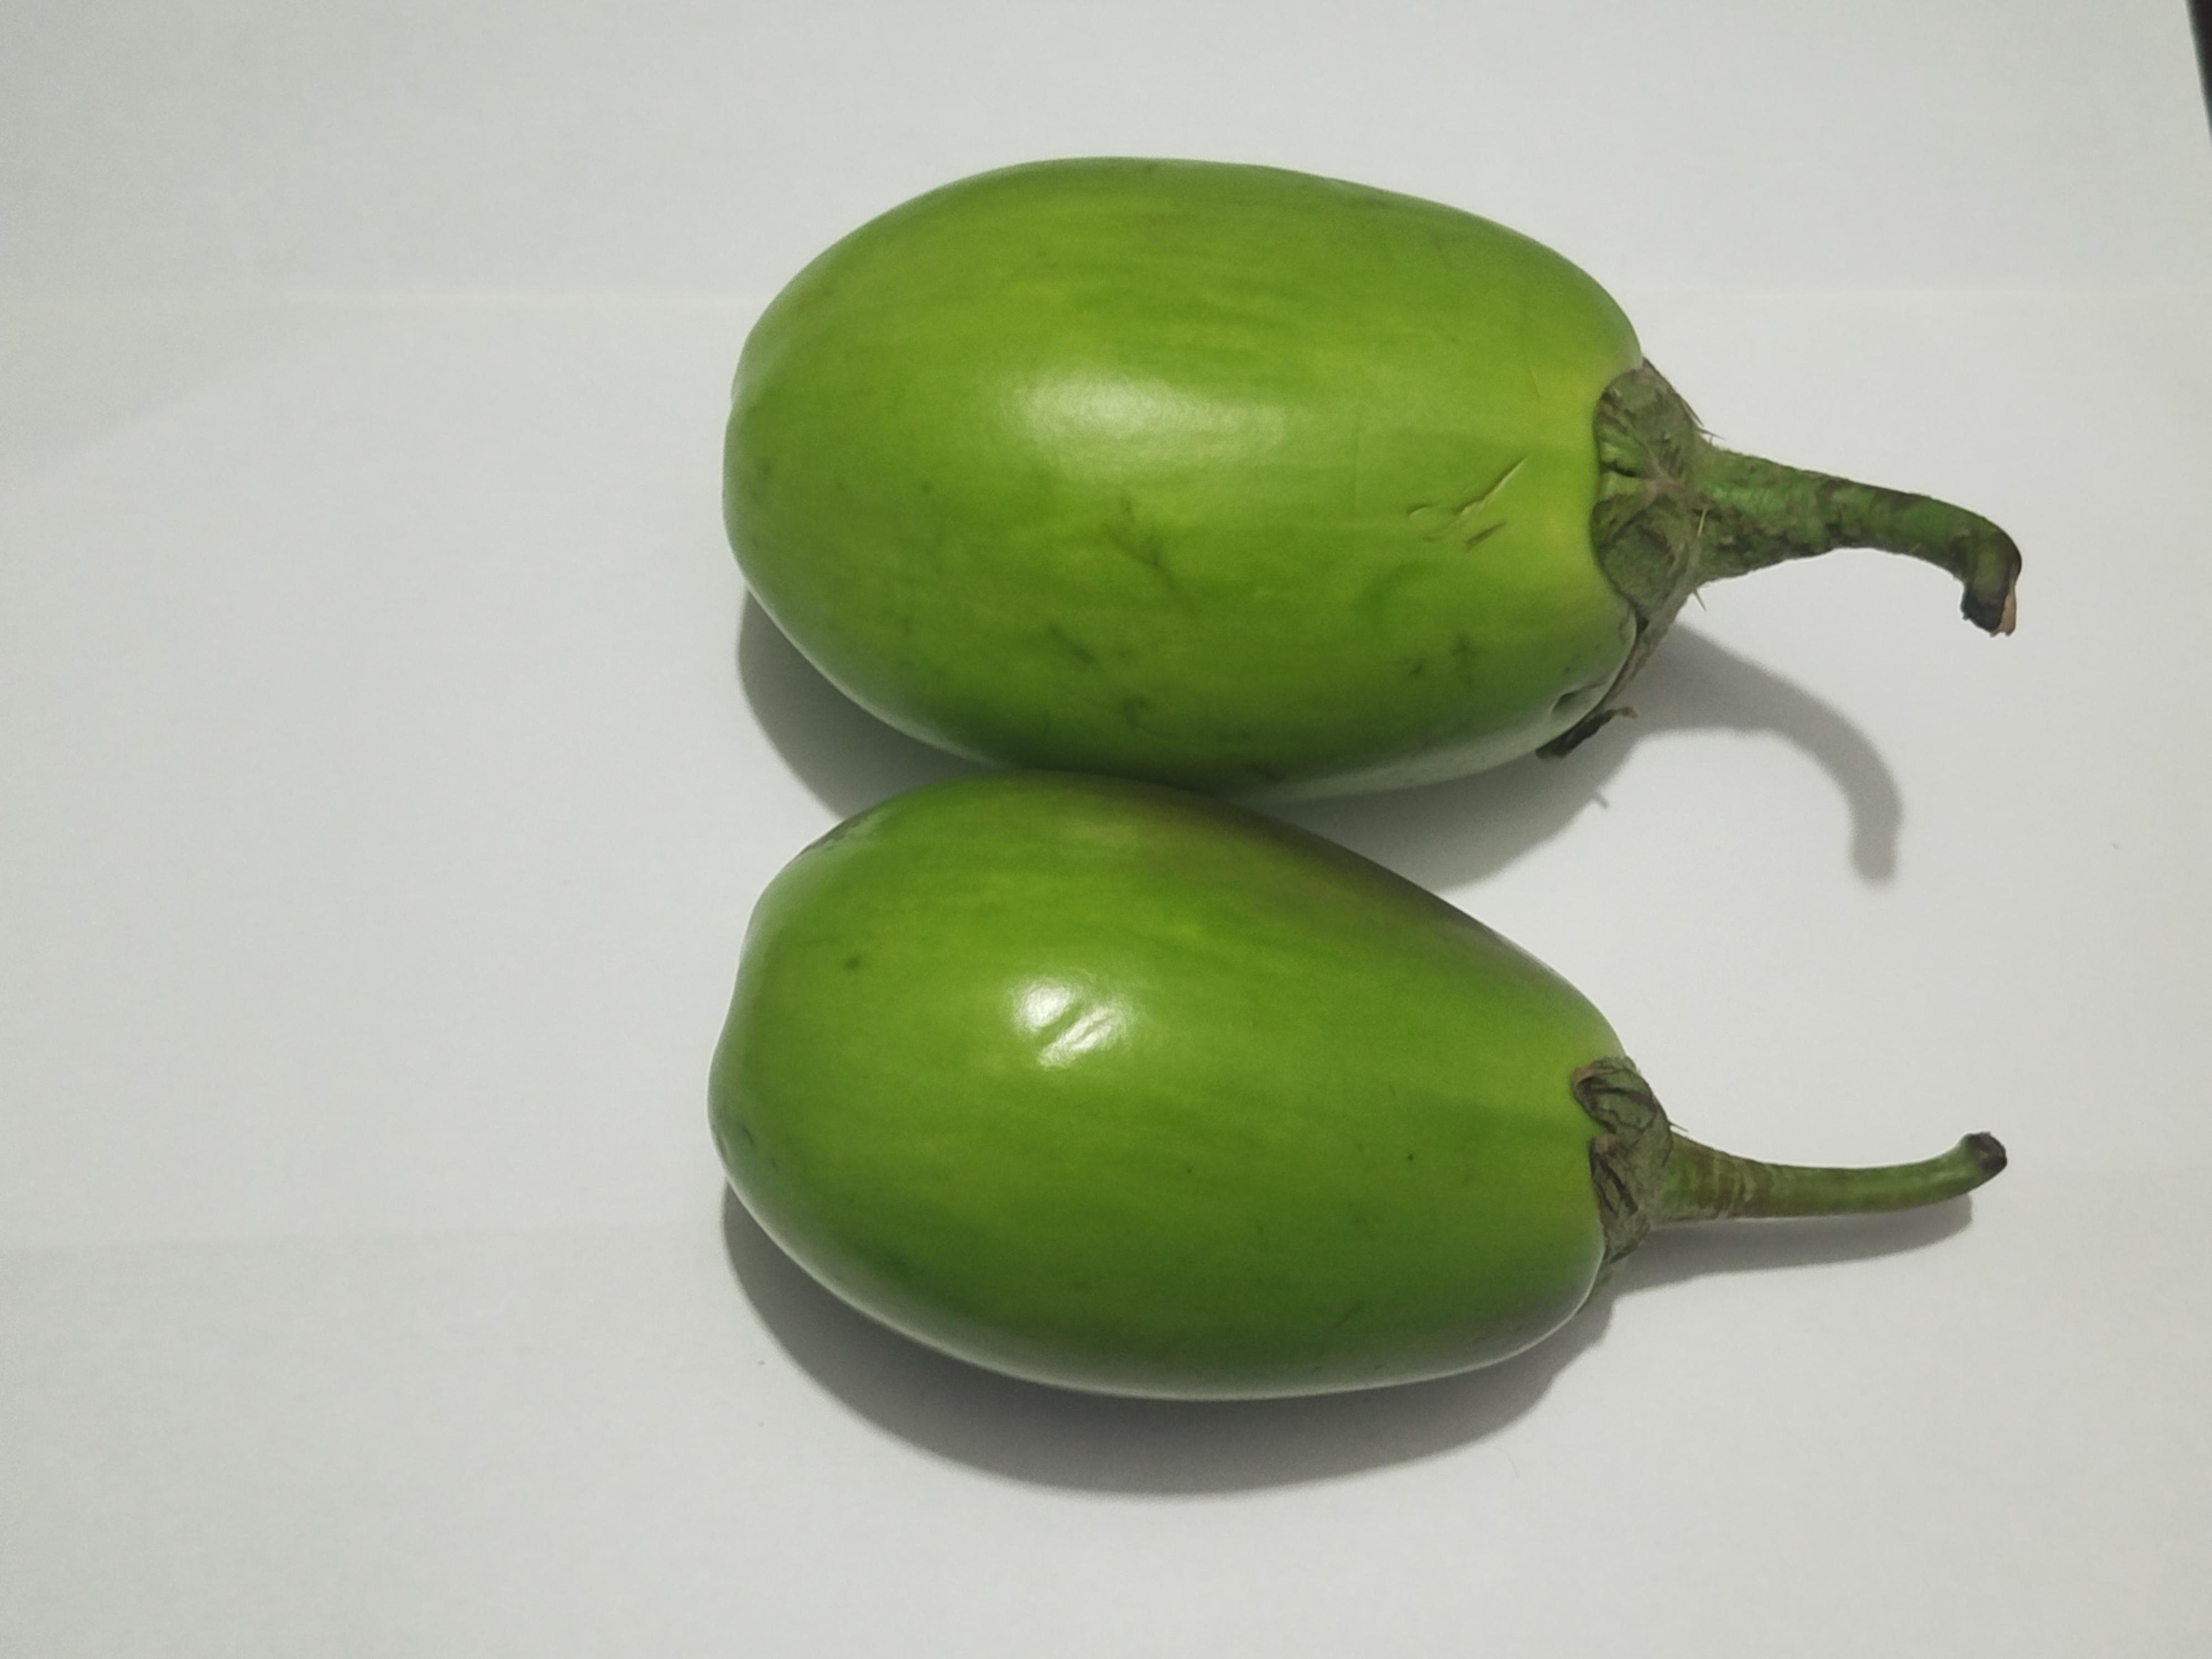
Label: Brinjal